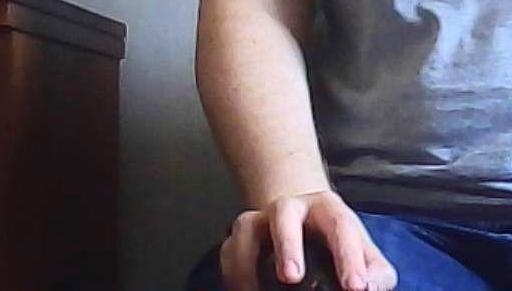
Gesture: no_gesture